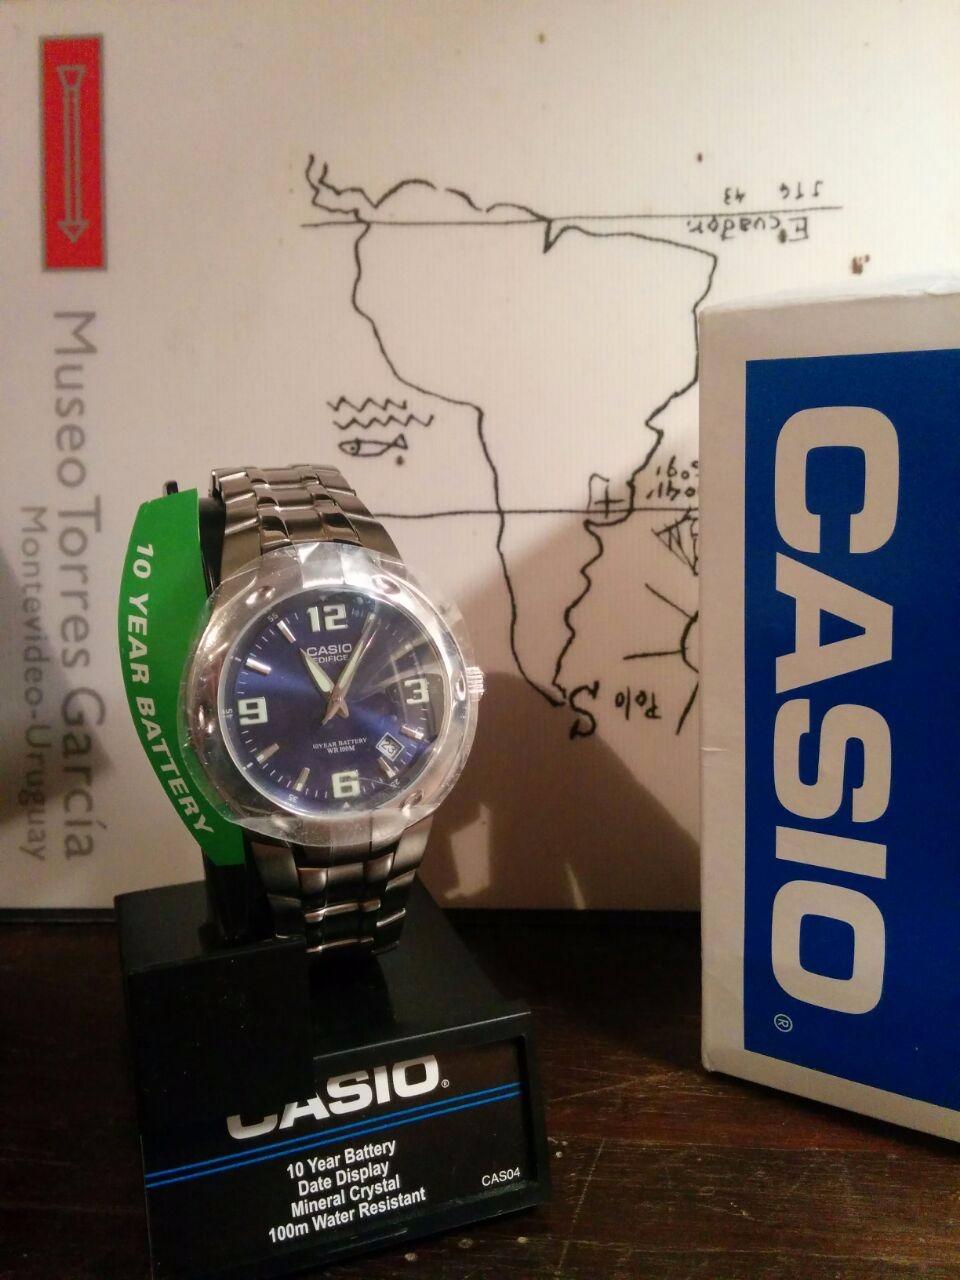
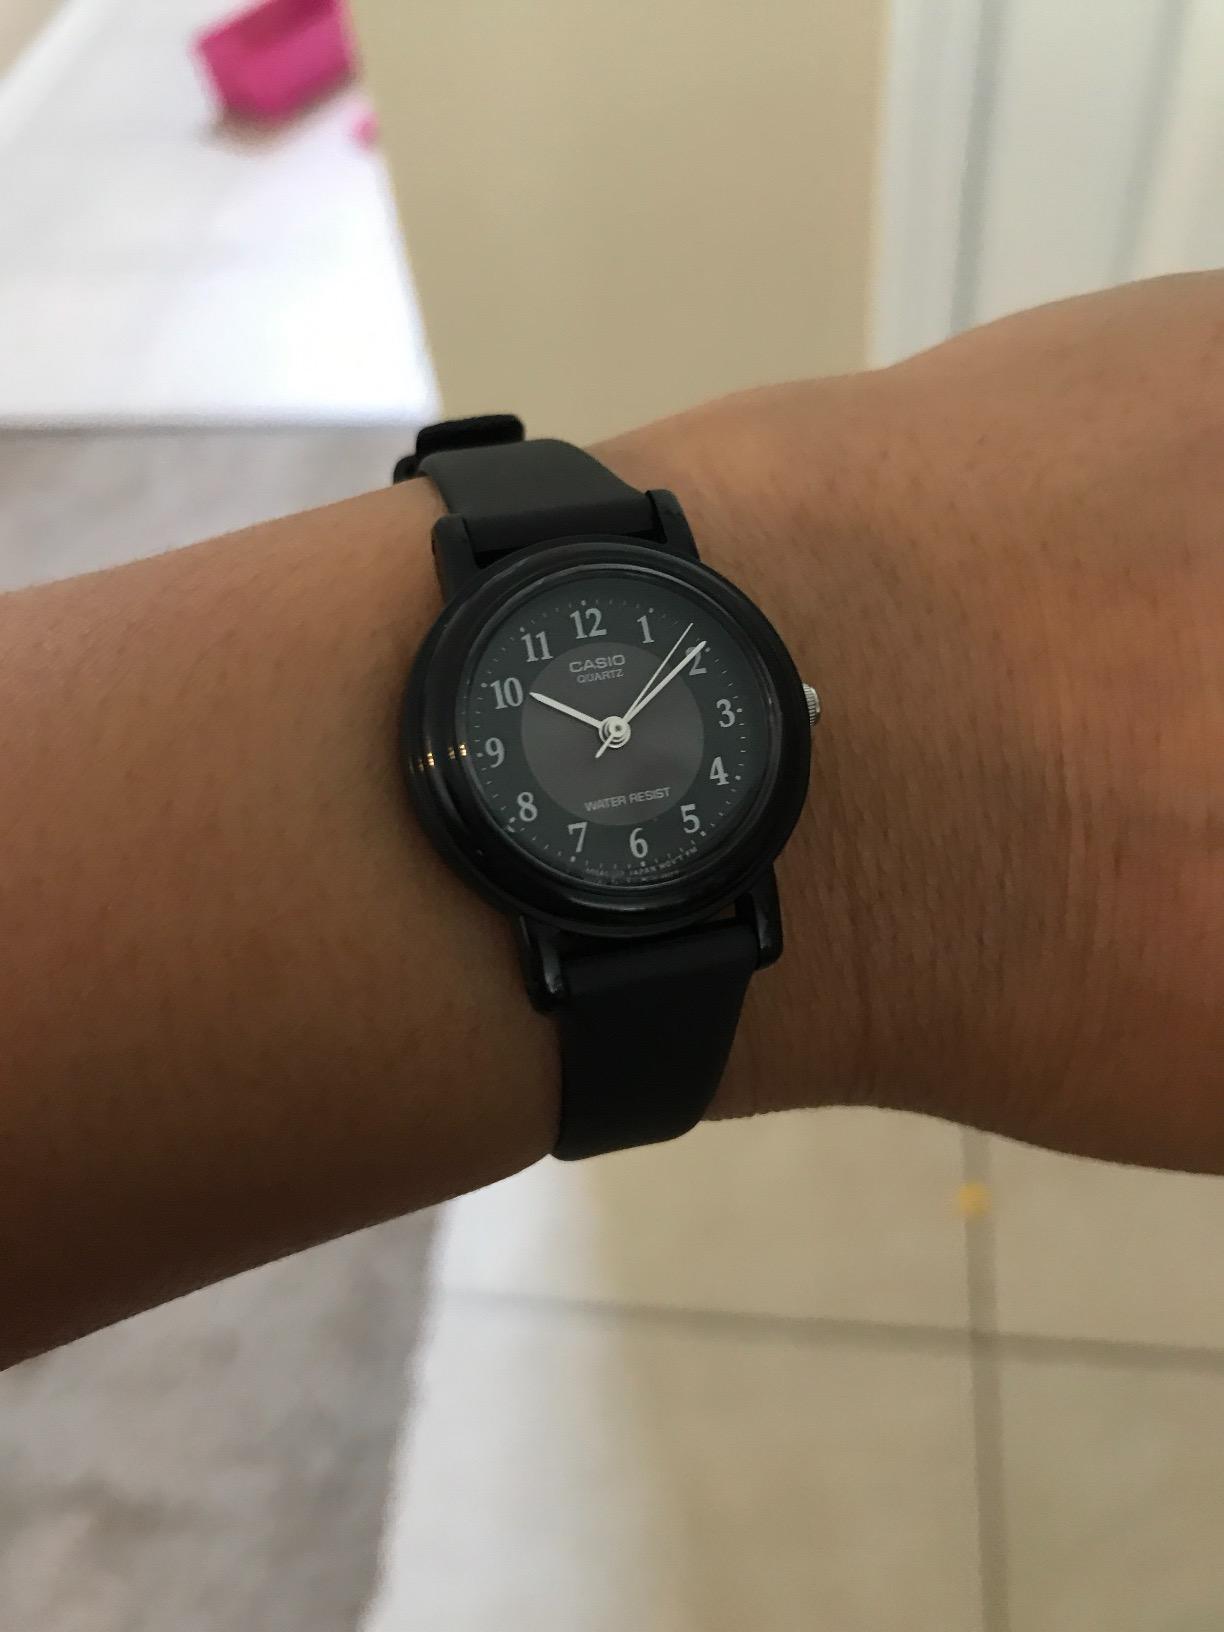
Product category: accessories_watch
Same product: no